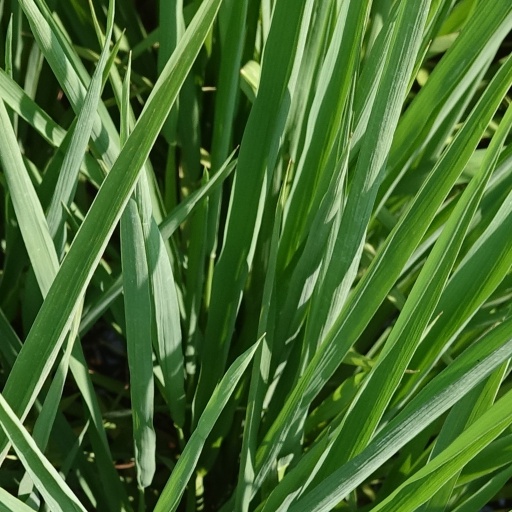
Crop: rice